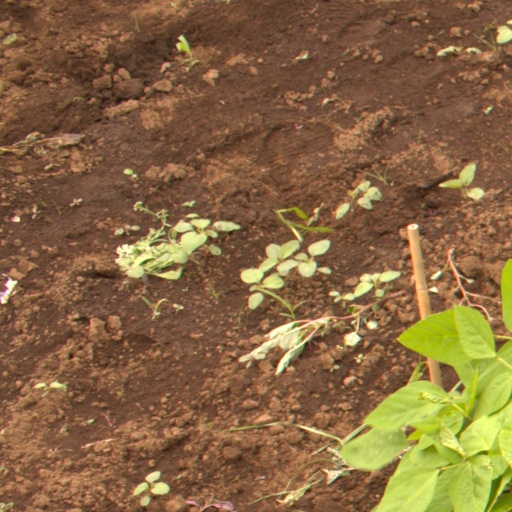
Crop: soybean